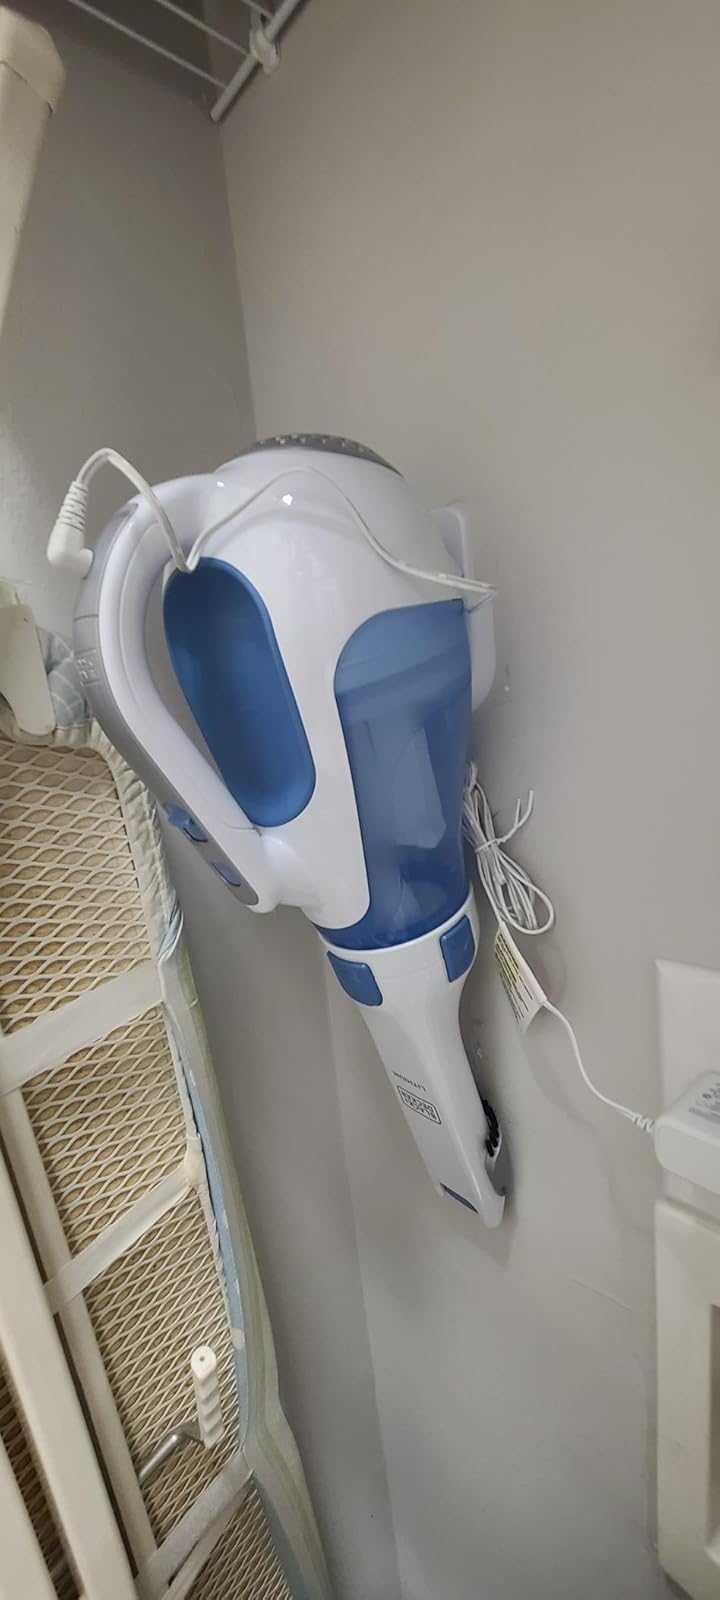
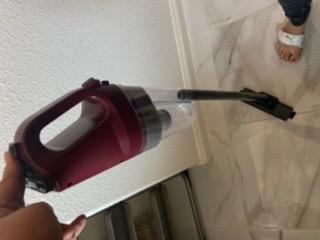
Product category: items_vacuum
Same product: no